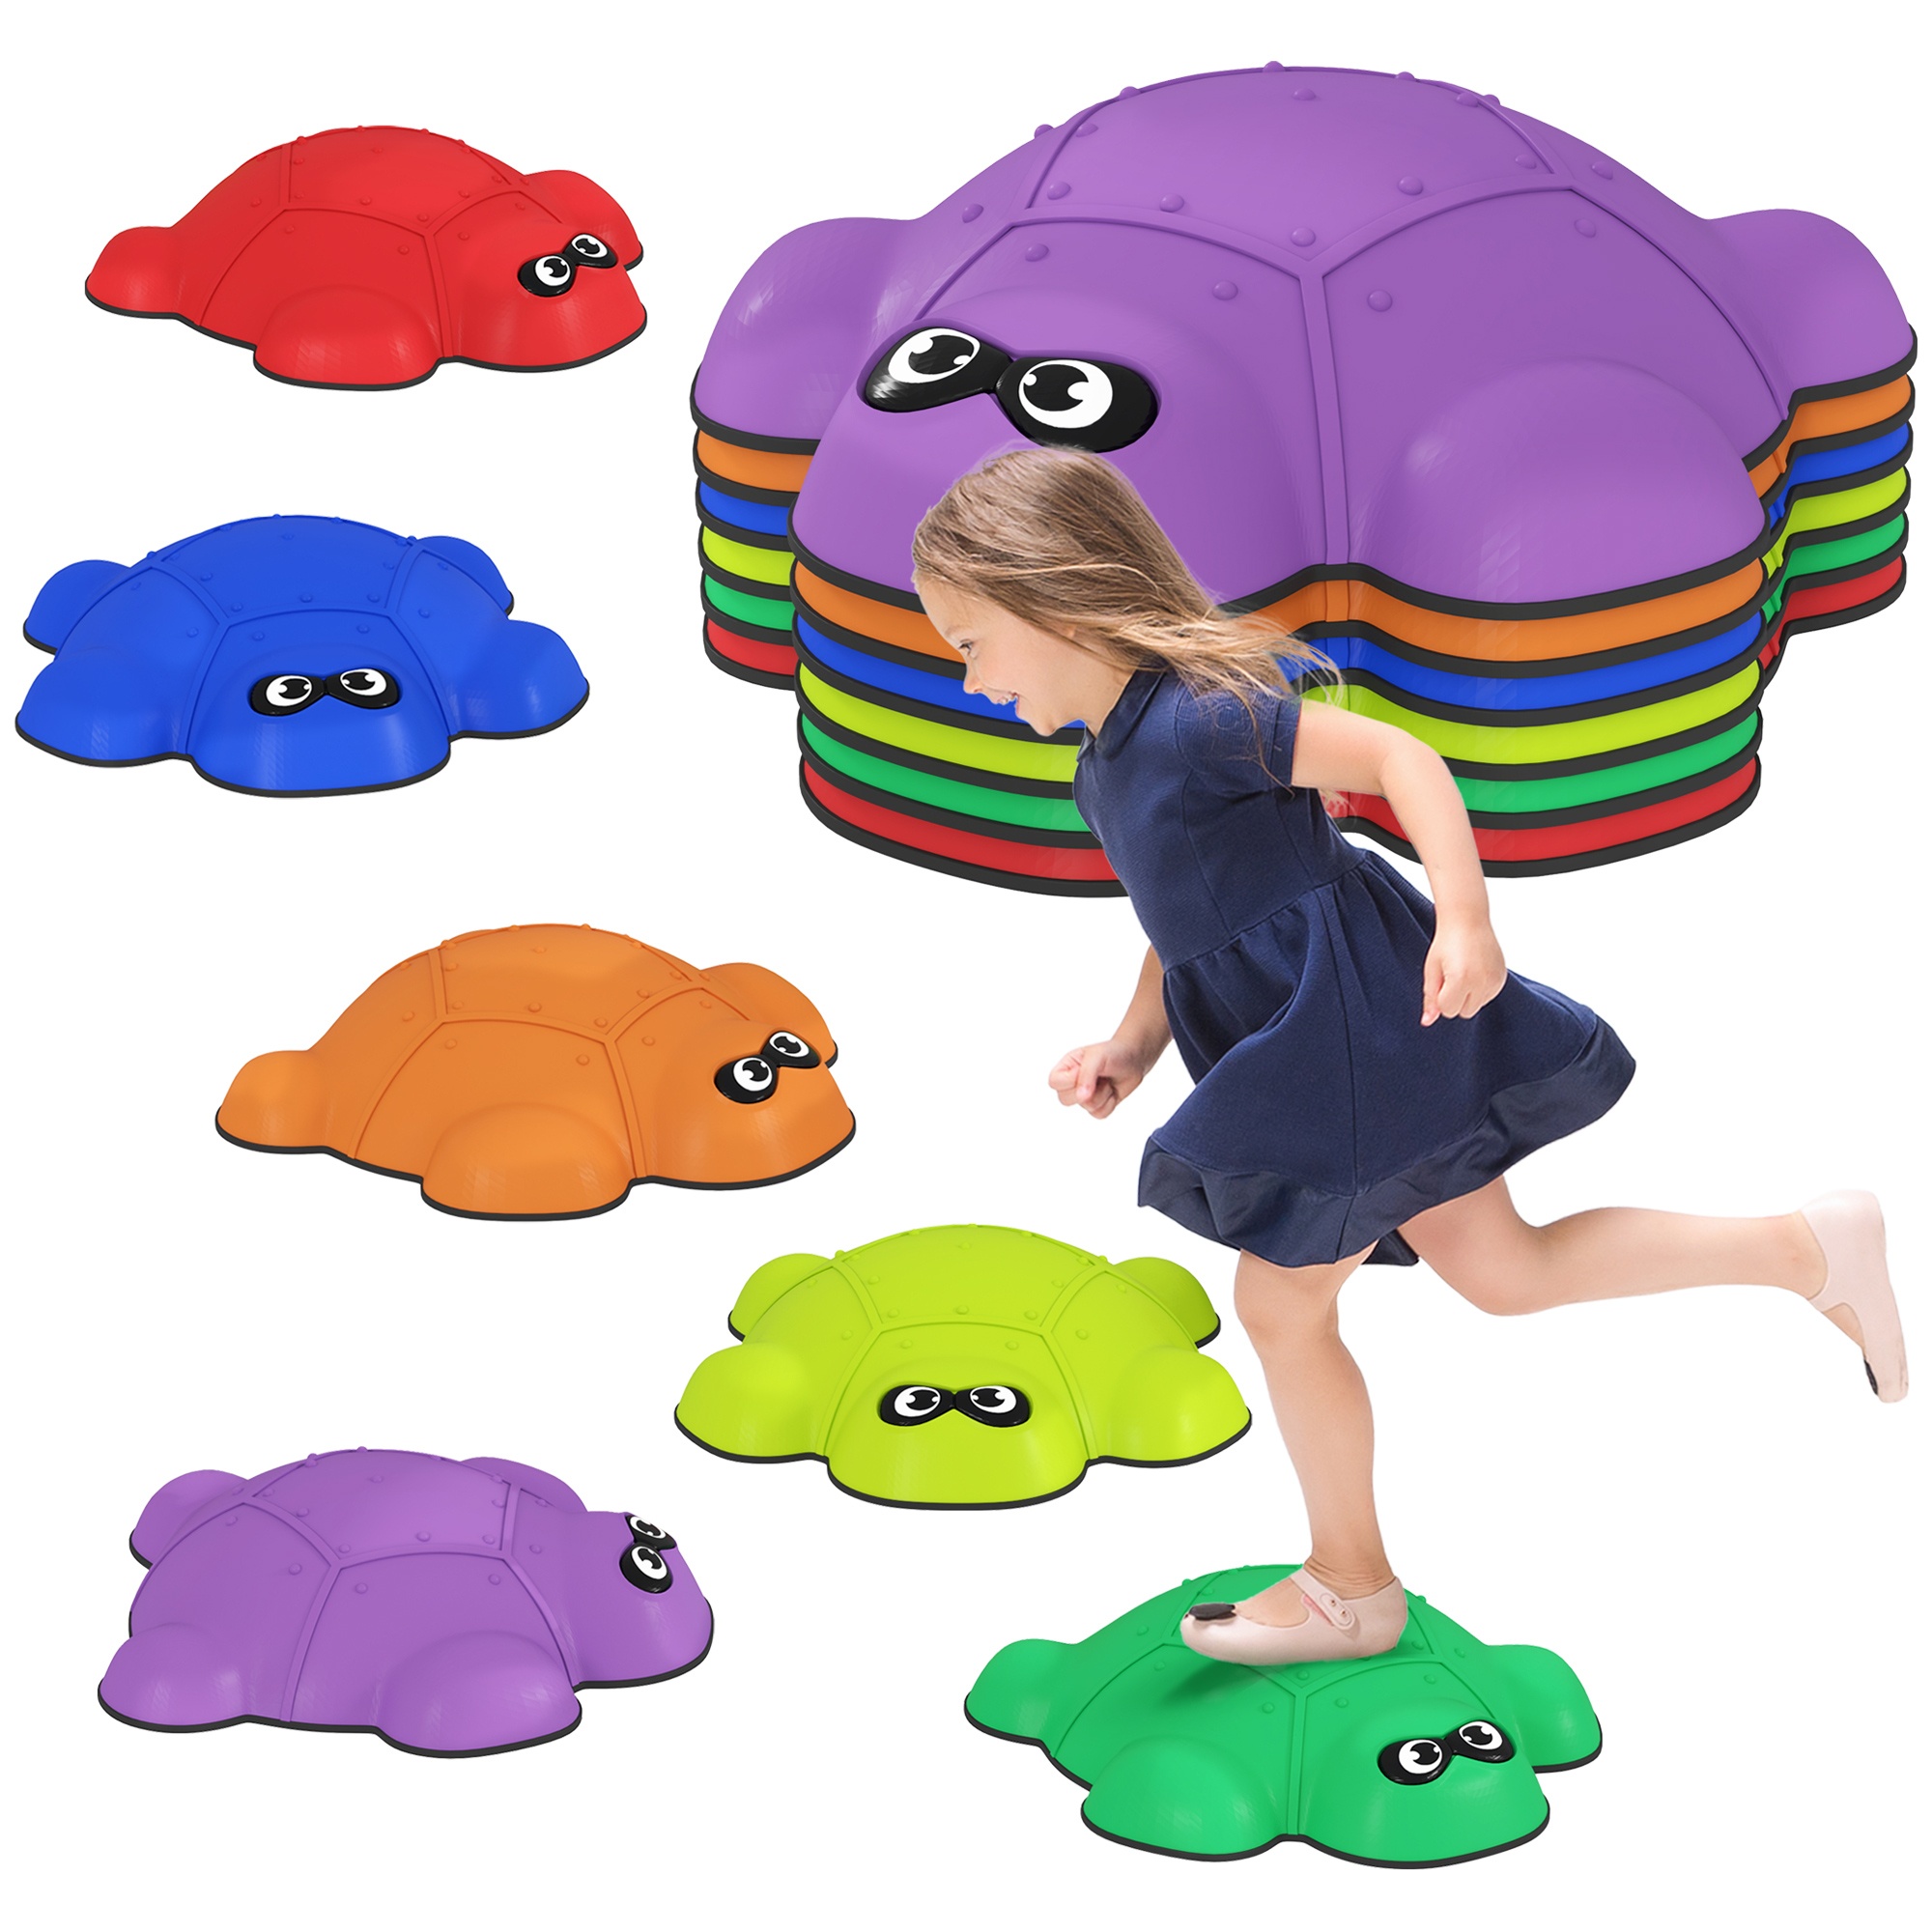
AIYAPLAY 6 PCS Balance Stepping Stones with Non-slip Edge, Indoor Outdoor Obstacle Courses for Kids Ages 3-8 Years, Multicoloured
Brand: Aiyaplay
Leap into a world of colour and adventure with AIYAPLAY Balance Stepping Stones! These turtle-shaped stepping stones for kids are not only vibrant but also great for teaching colours. They're stackable, lightweight and easy to tidy away, making them suitable for small spaces. Plus, the thick rubber base ensures safety on any surface, enhancing balance and coordination during play. Suitable for children aged 3-8. Features: Six turtle-shaped blocks enhance colour recognition Stackable and lightweight for easy arrangement and storage Textured surface with anti-slip edge enhances safety Enhances balance and coordination skills Suitable for children aged 3-8, supports up to 80kg Effortlessly simple to assemble. Specification: Colour: Multicoloured Material: PP, TPE Dimensions: 8.5H x 32L x 31Wcm Approved age: 3+ years Recommend age: 3-8 years old Safety standard: EN71-1-2-3 Weight capacity: 80kg Item label: 347-028V00MX Package Includes: 6 x Stepping Stones 1 x Manual
Category: Toys & Games > Toys > Sports Toys > Fitness Toys